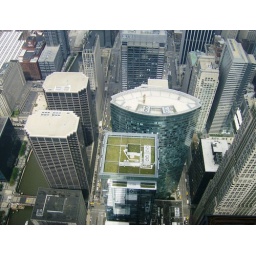
I didn't know I worked in a green building until I was on the Sears tower skydeck looking down